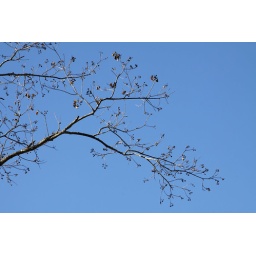
blue sky in december